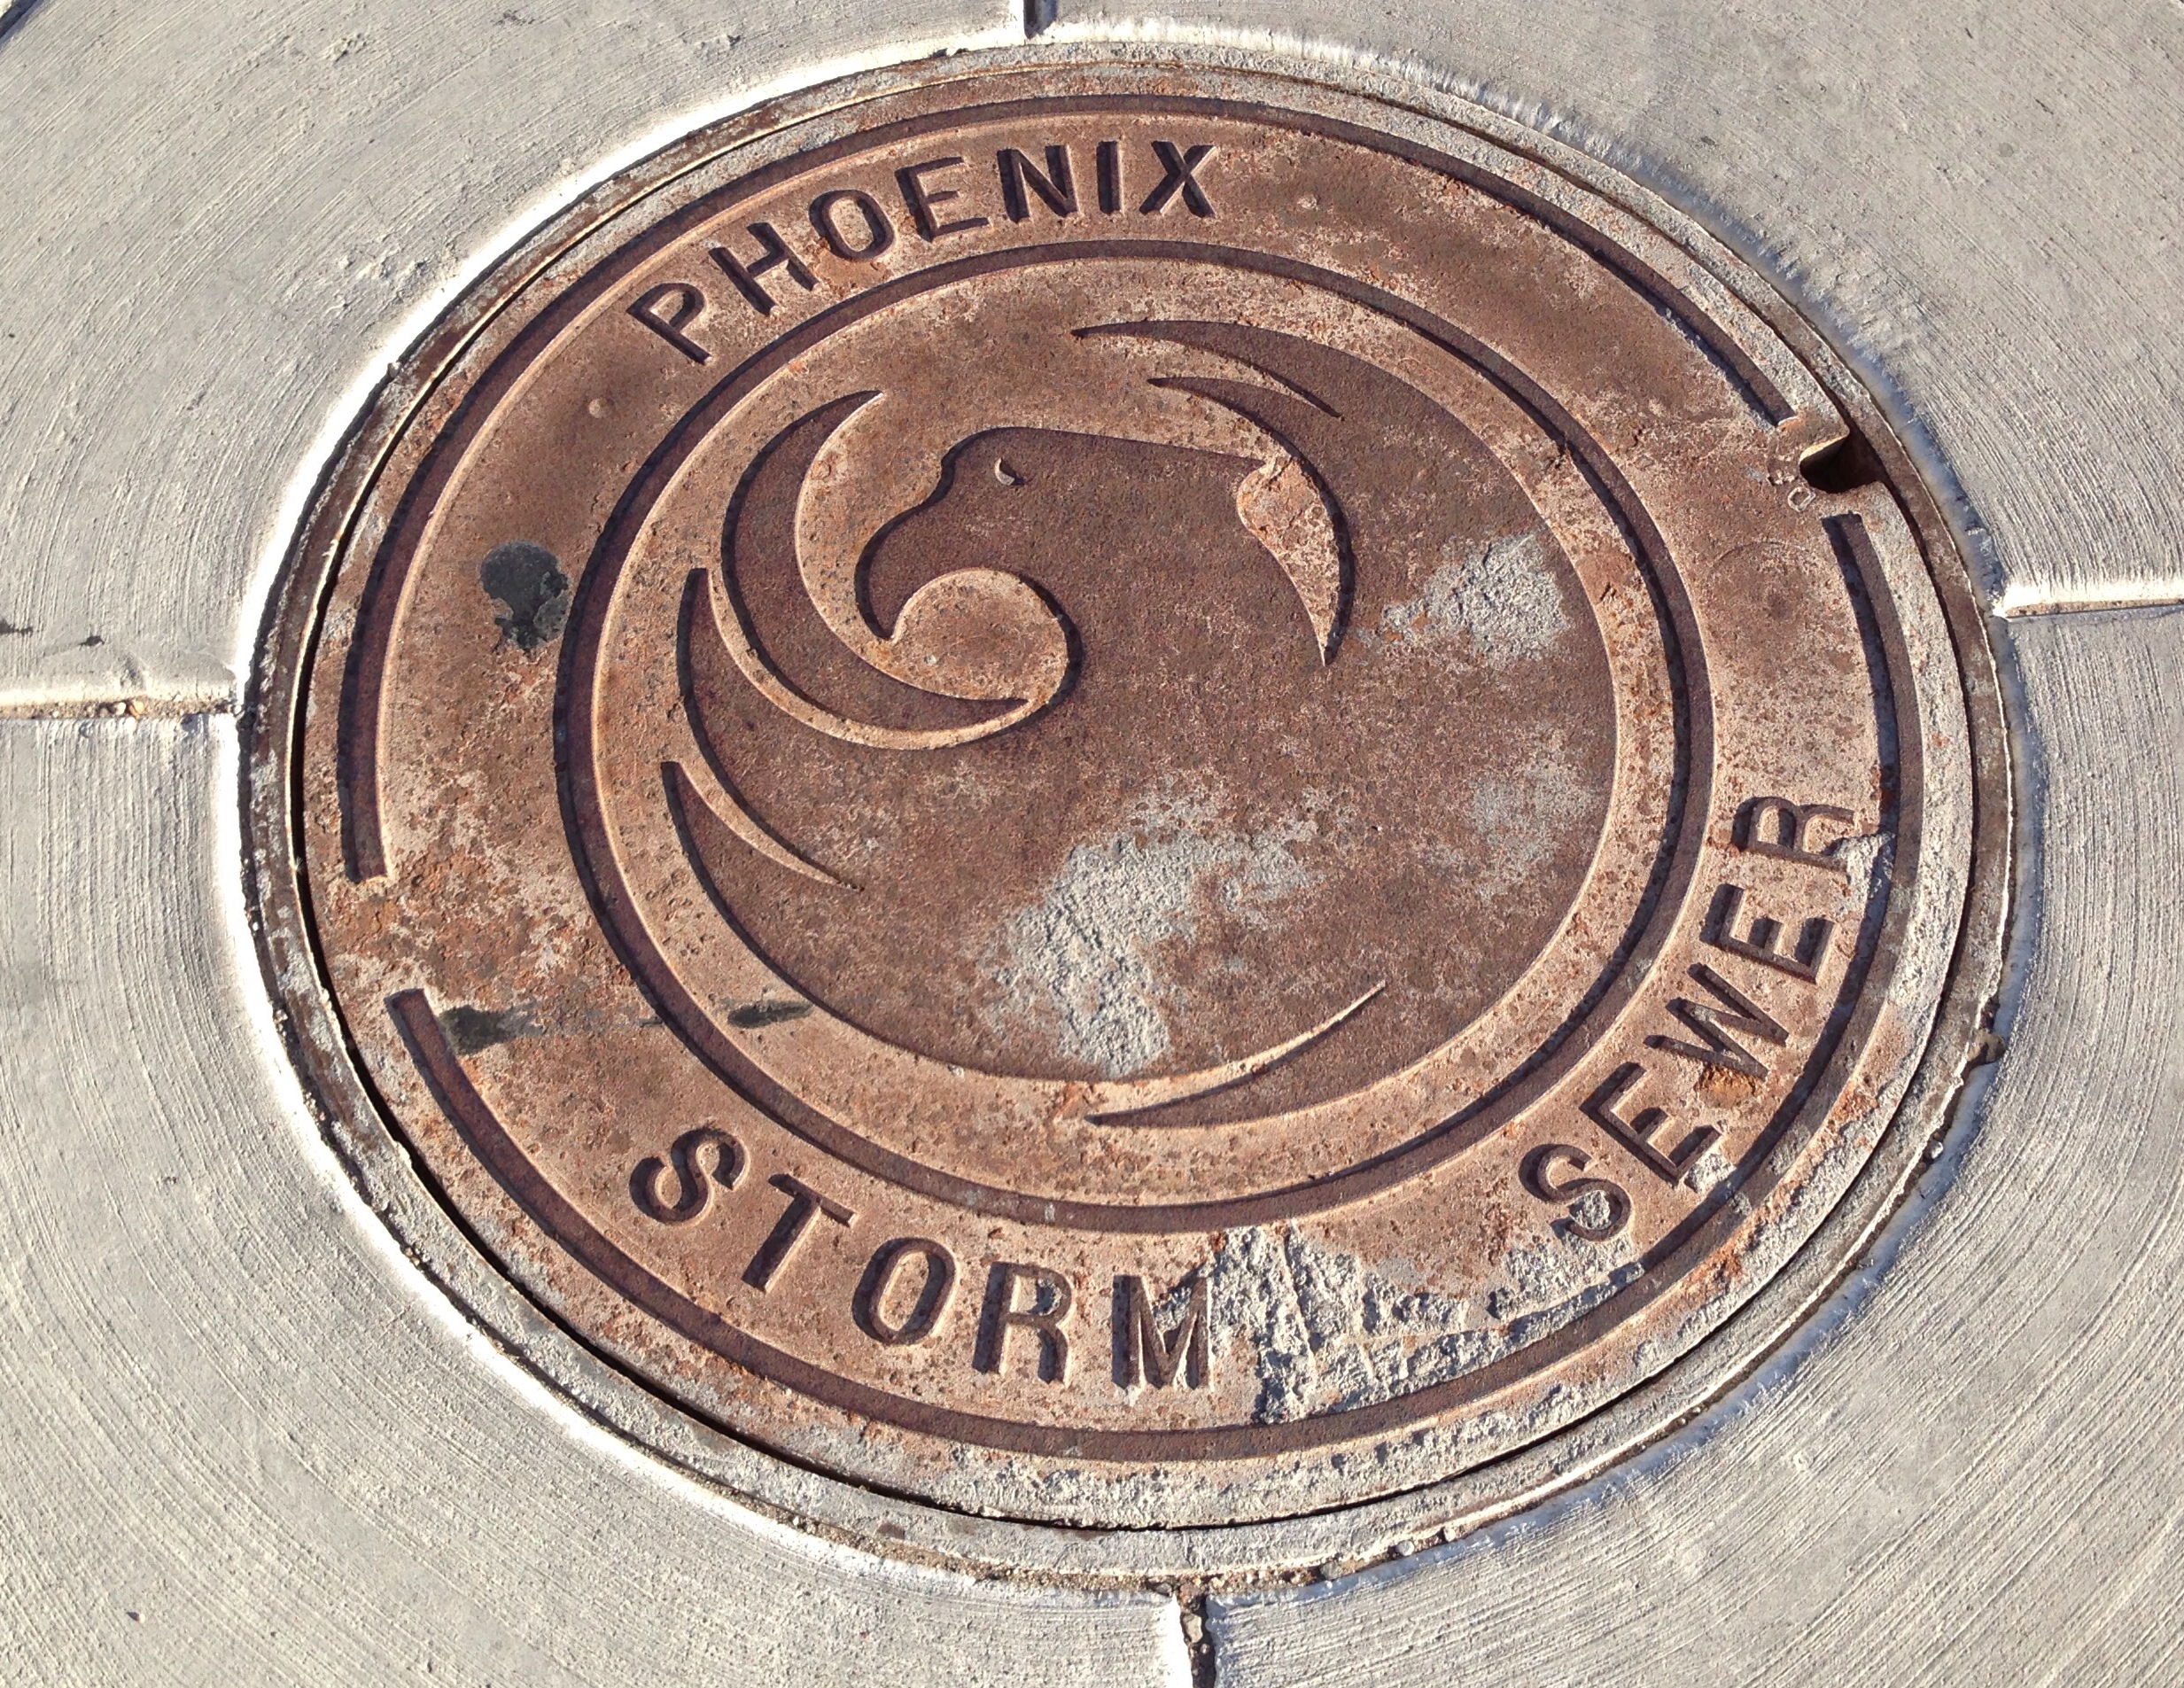
money, circle, manhole cover, man made object